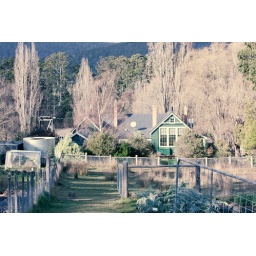
Through the looking glass by candle light